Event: Nepal Earthquake
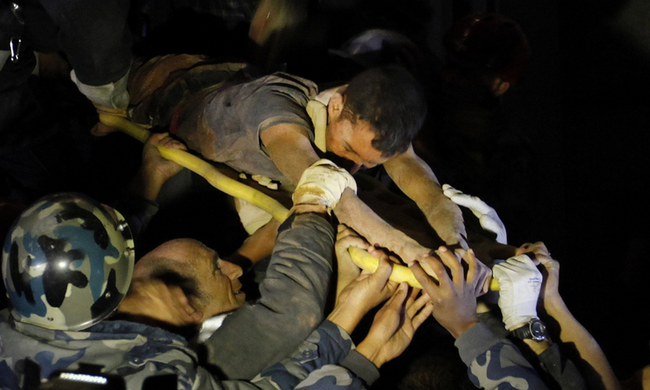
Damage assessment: no_damage